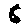
Label: 8